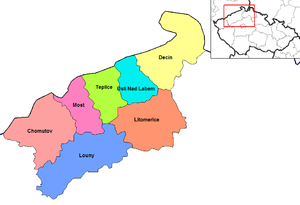
Distrikter i Tjekkiet
Distrikter i Usti nad Labem
Tjekkoslovakiet blev i 1960 delt i distrikter, ofte uden hensyn til traditionel inddeling eller lokale relationer. I det, som i dag er Tjekkiet, fandtes 75 distrikter, det 76., Jeseník, dannedes ved en deling af Bruntál i 1990'erne. Tre af dem, Brno, Ostrava og Plzeň, var statutarbyer. Hovedstaden Prag havde særskilt status, men Prags 10 distrikter modsvarede på sin vis okresy.